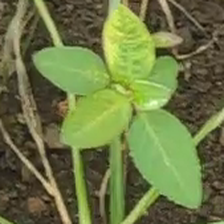
Weed species: Moti_dudhi(Euphorbia_geneculata_L)